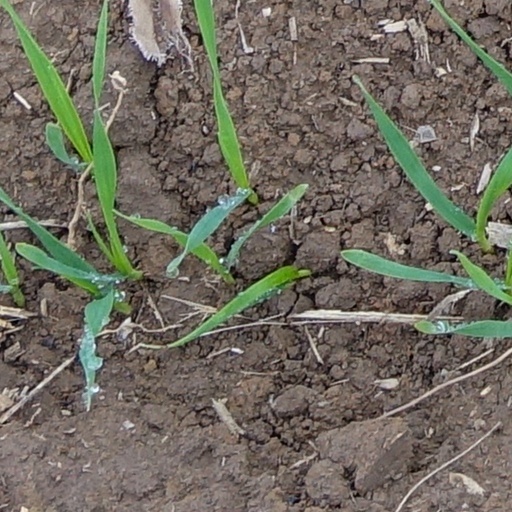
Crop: wheat